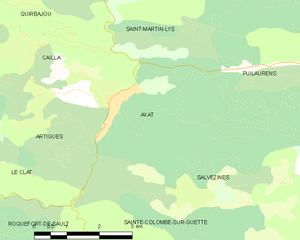
Carte des communes françaises: Axat